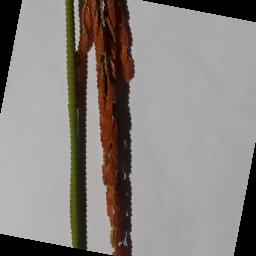
Label: Rice___Neck_Blast